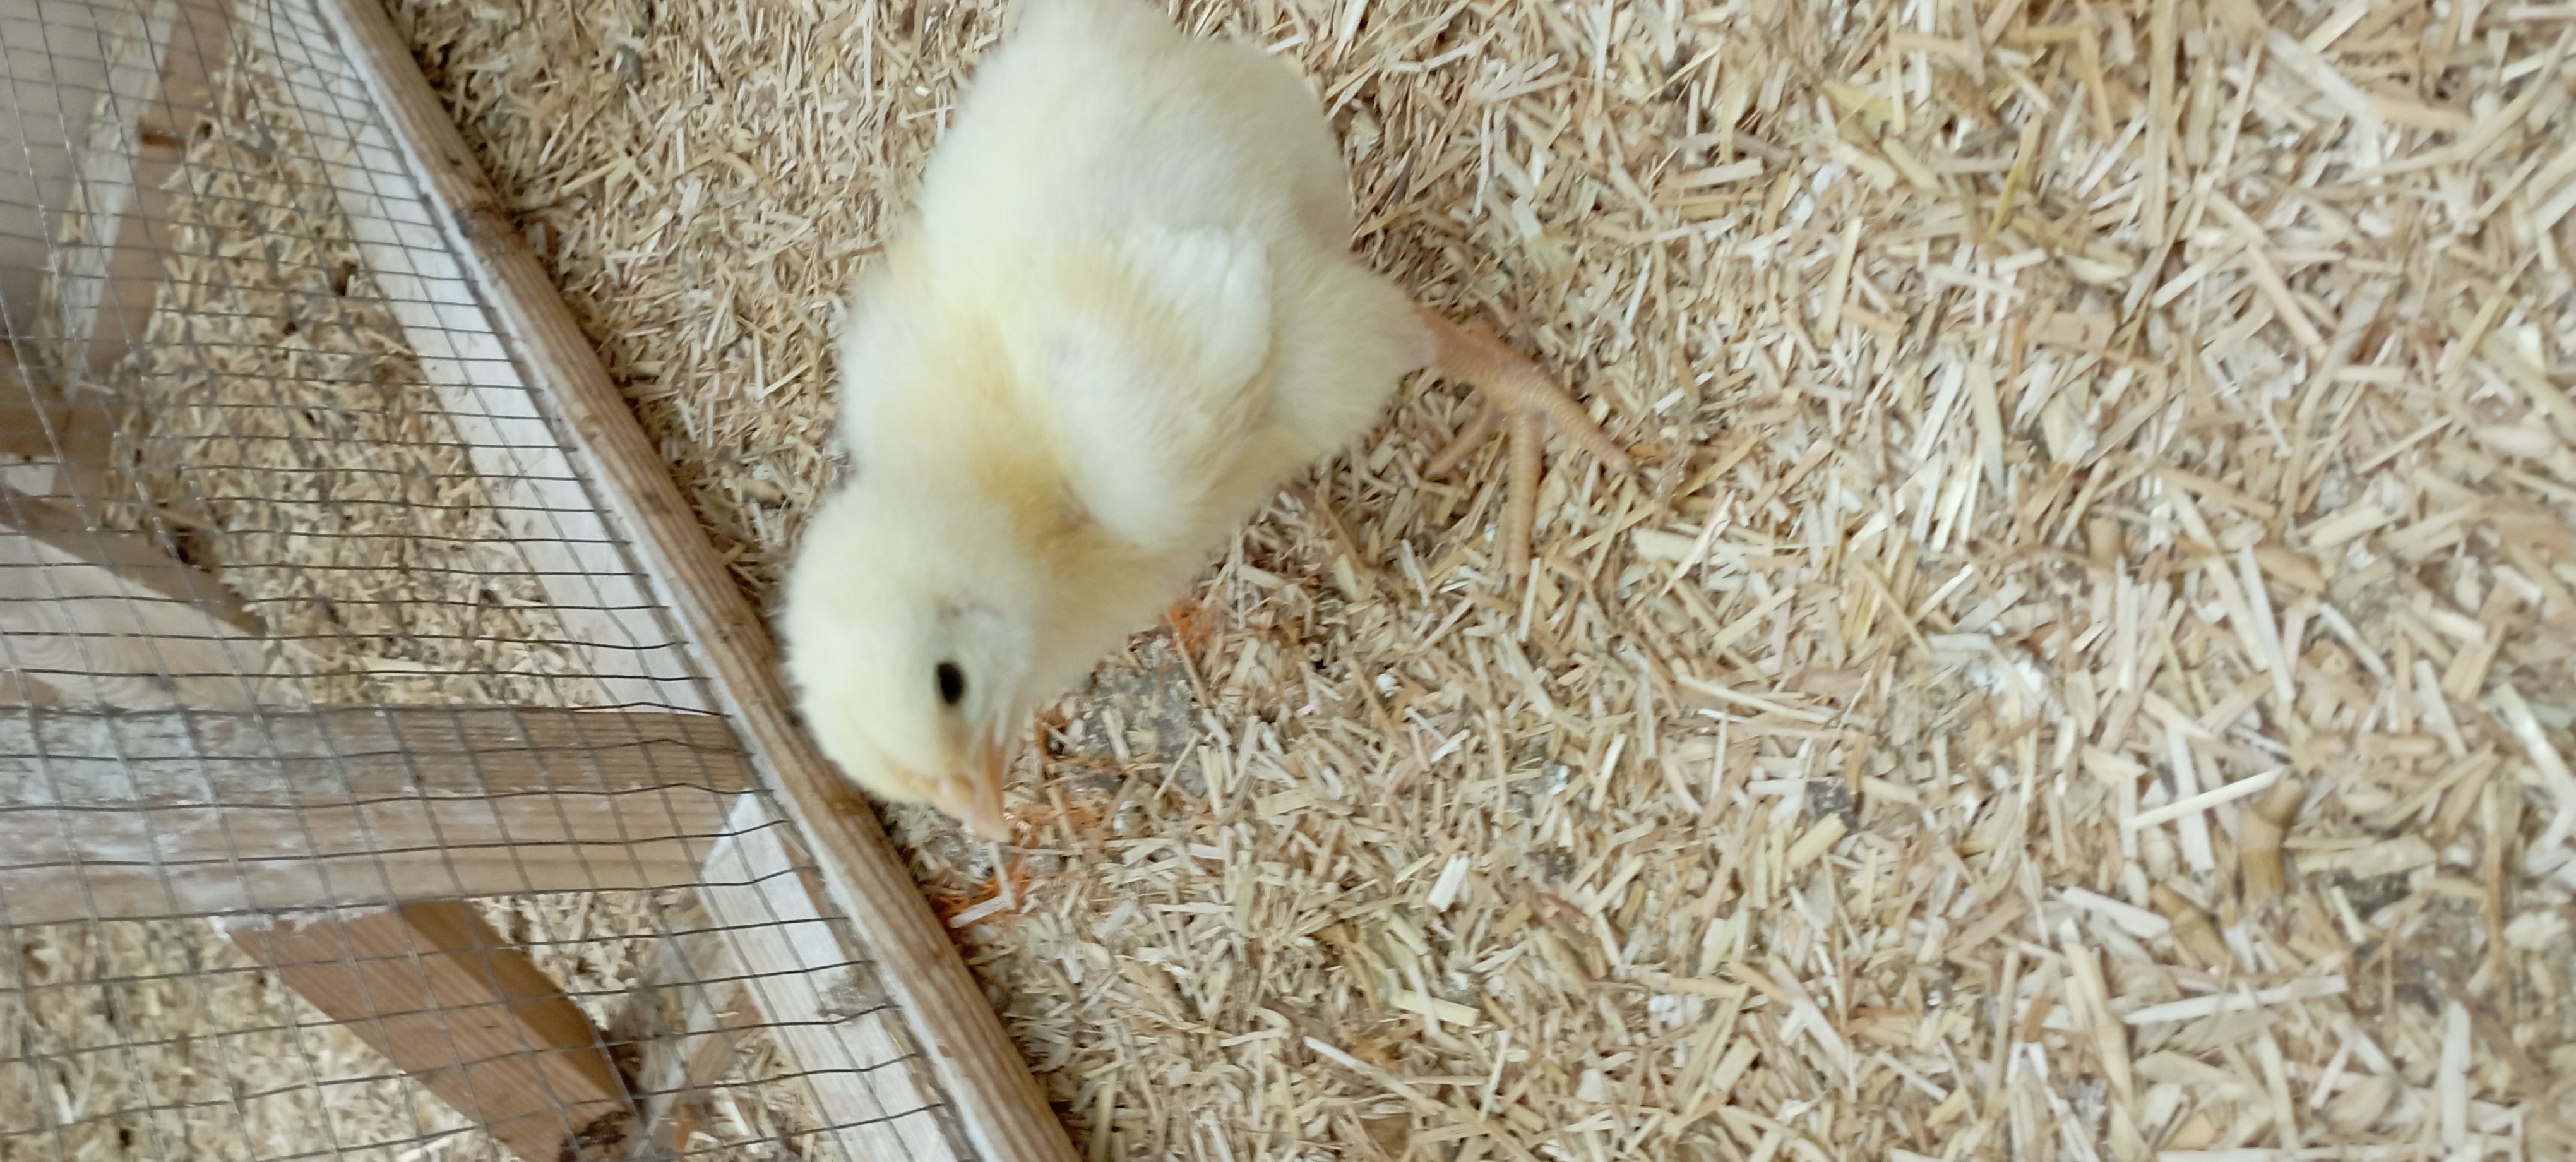
Weight: 157 g